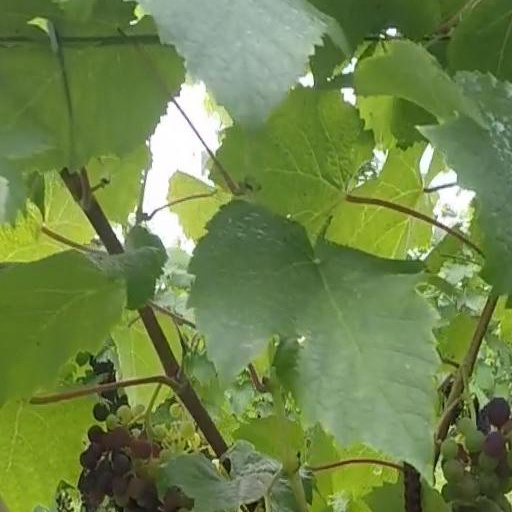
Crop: grape